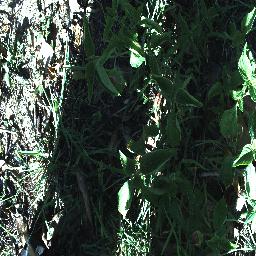
Label: lantana